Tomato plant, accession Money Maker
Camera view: vertical (180 deg); turntable rotation: 300 degrees
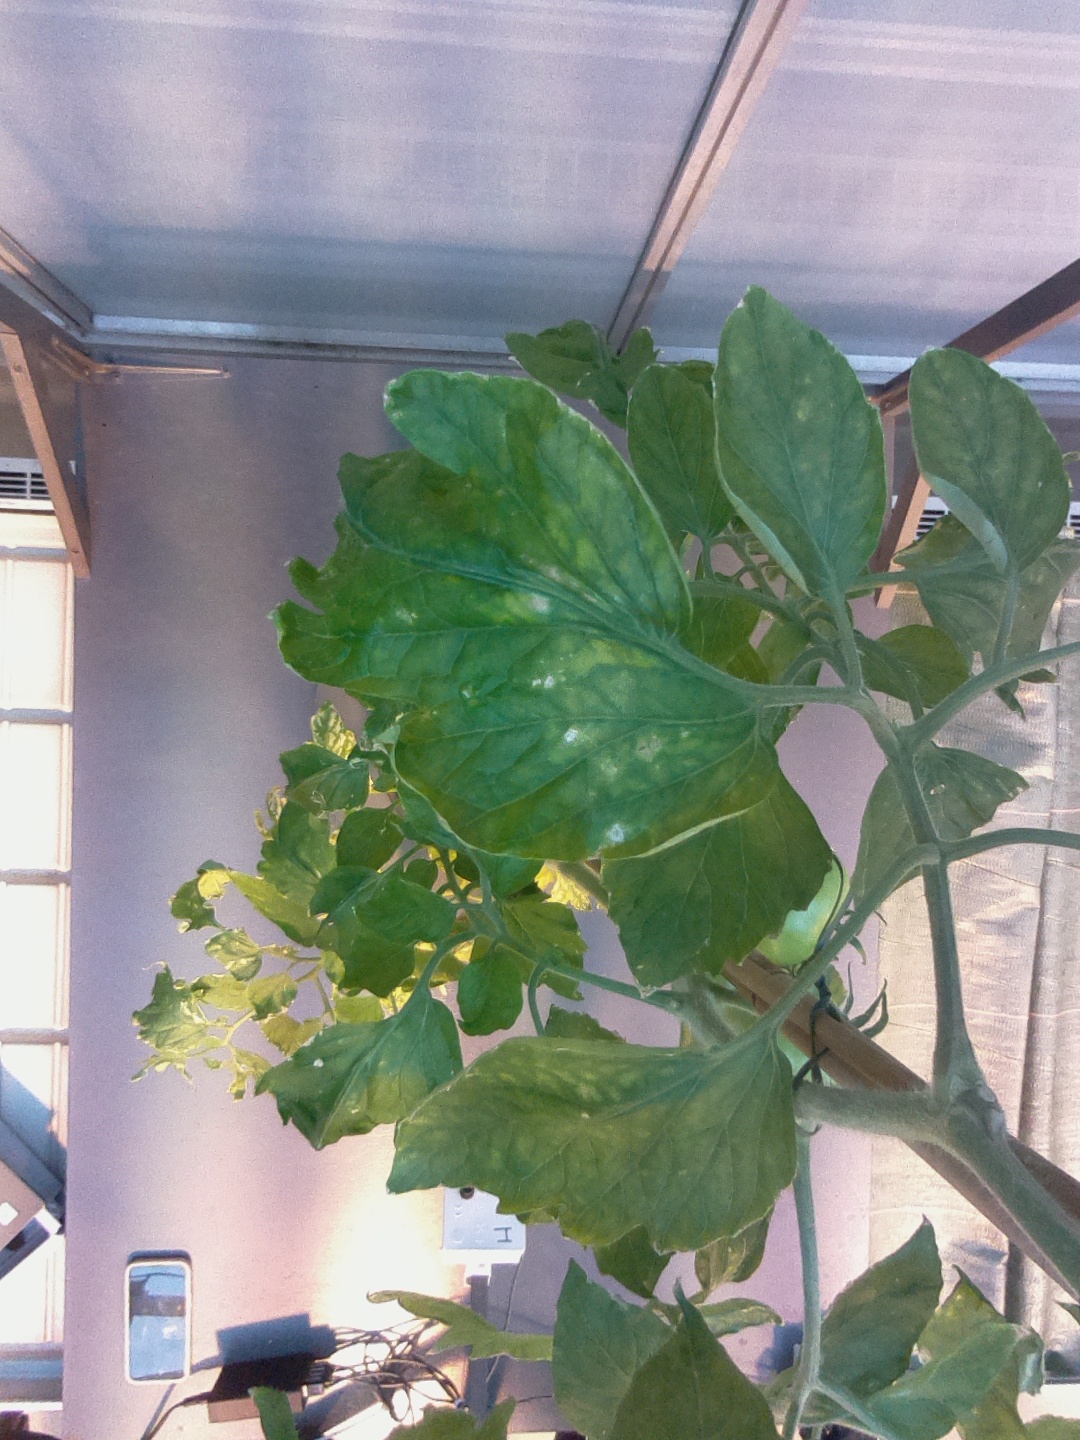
BBCH growth stage 75: 50%-60% of final fruit size